54321

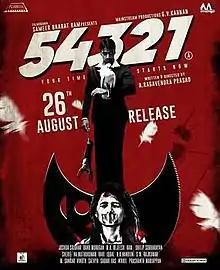
Film poster

54321 is a 2016 Indian Tamil language psychological thriller film written and directed by Ragavendra Prasad in his directorial debut. The film features Shabeer Kallarakkal, Aarvin and Pavithra in lead roles, with Rohini, Jayakumar, and Ravi Raghavendra playing supporting roles.